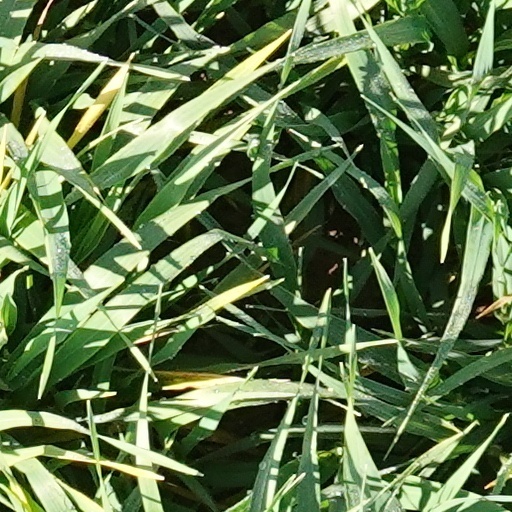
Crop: wheat